Lucky Akhand

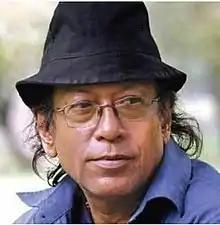

Lucky Akhand (7 June 1956 – 21 April 2017) was a Bangladeshi singer-composer. He was associated with the musical band "Happy Touch". He composed and gave vocal to songs including "Ei Neel Monihar", "Aamay Deko Na", "Agey Jodi Janitam", "Riti Niti Janina", "Polatok Am", "Abar Elo Jey Shondhya" "Porichoy Kobe hobe", "Aj achhi kal nei", "Hotath kore Bangladesh", , "Bolechhile kal tumi asbe", "Tumi ke bolona", , "Mamonia", and "Shadhinota Tomake Niye". He served as the music director of Bangladeshi national radio network Bangladesh Betar.